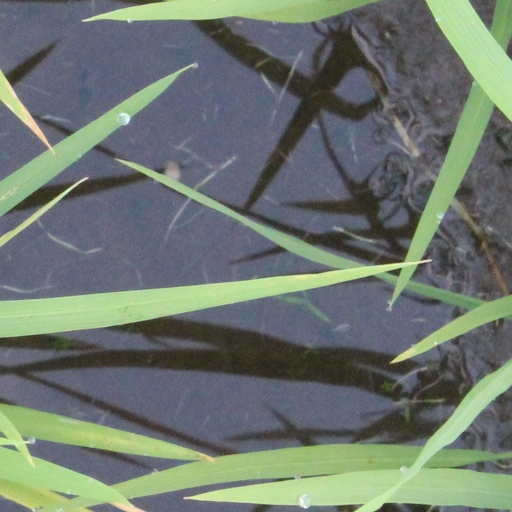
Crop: rice